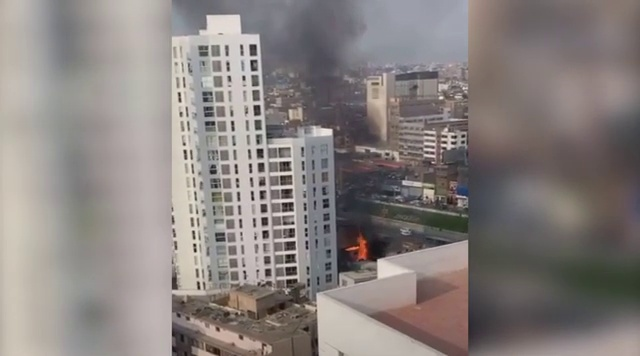
Fire: yes
Smoke: yes